Ricardo Fort

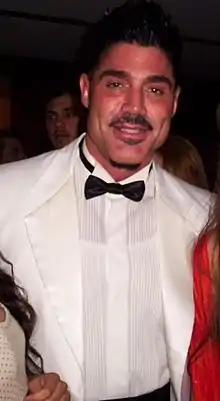
Fort in 2009

Ricardo Aníbal Fort Campa (5 November 1968 − 25 November 2013) was an Argentine socialite, entrepreneur and television director. Although his career lasted four years, Fort was one of the most popular personalities in his country.